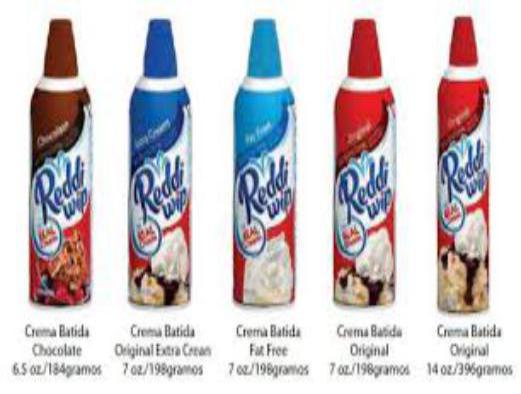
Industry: Food